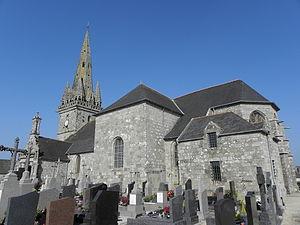
Chevet, flanc sud et tour-clocher de l'église Saint-Hervé de Lanhouarneau (29). This building is indexed in the Base Mérimée, a database of architectural heritage maintained by the French Ministry of Culture,